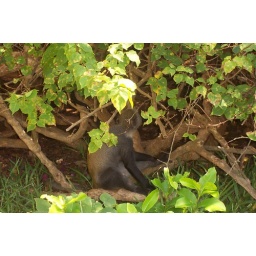
There were a whole group of 15 or so monkeys with lots of babies in the trees one day.